Raney House (Rogers, Arkansas)

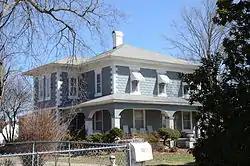

The Raney House is a historic house at 1331 Monte Ne Road in Rogers, Arkansas. It is a two-story American Foursquare house, with a hip roof and a wraparound porch. It was built c. 1912 out of rusticated concrete blocks, a building material popular in the area for residential construction in the area between 1910 and 1925. This house is one of the most elaborate built from them in the area, with curved architraves between the porch columns and corners quoined with smooth blocks to highlight their appearance.